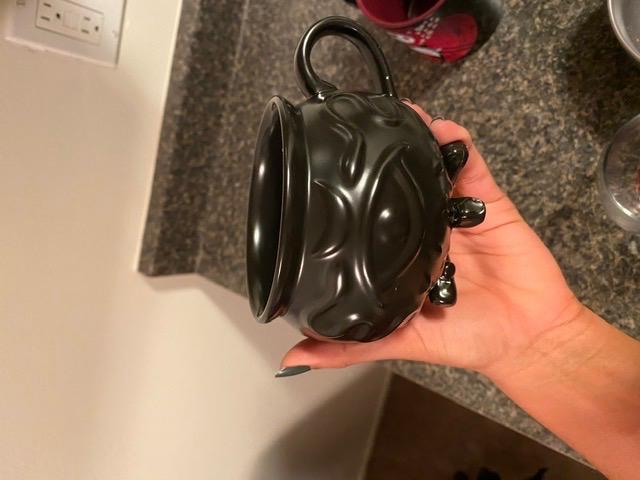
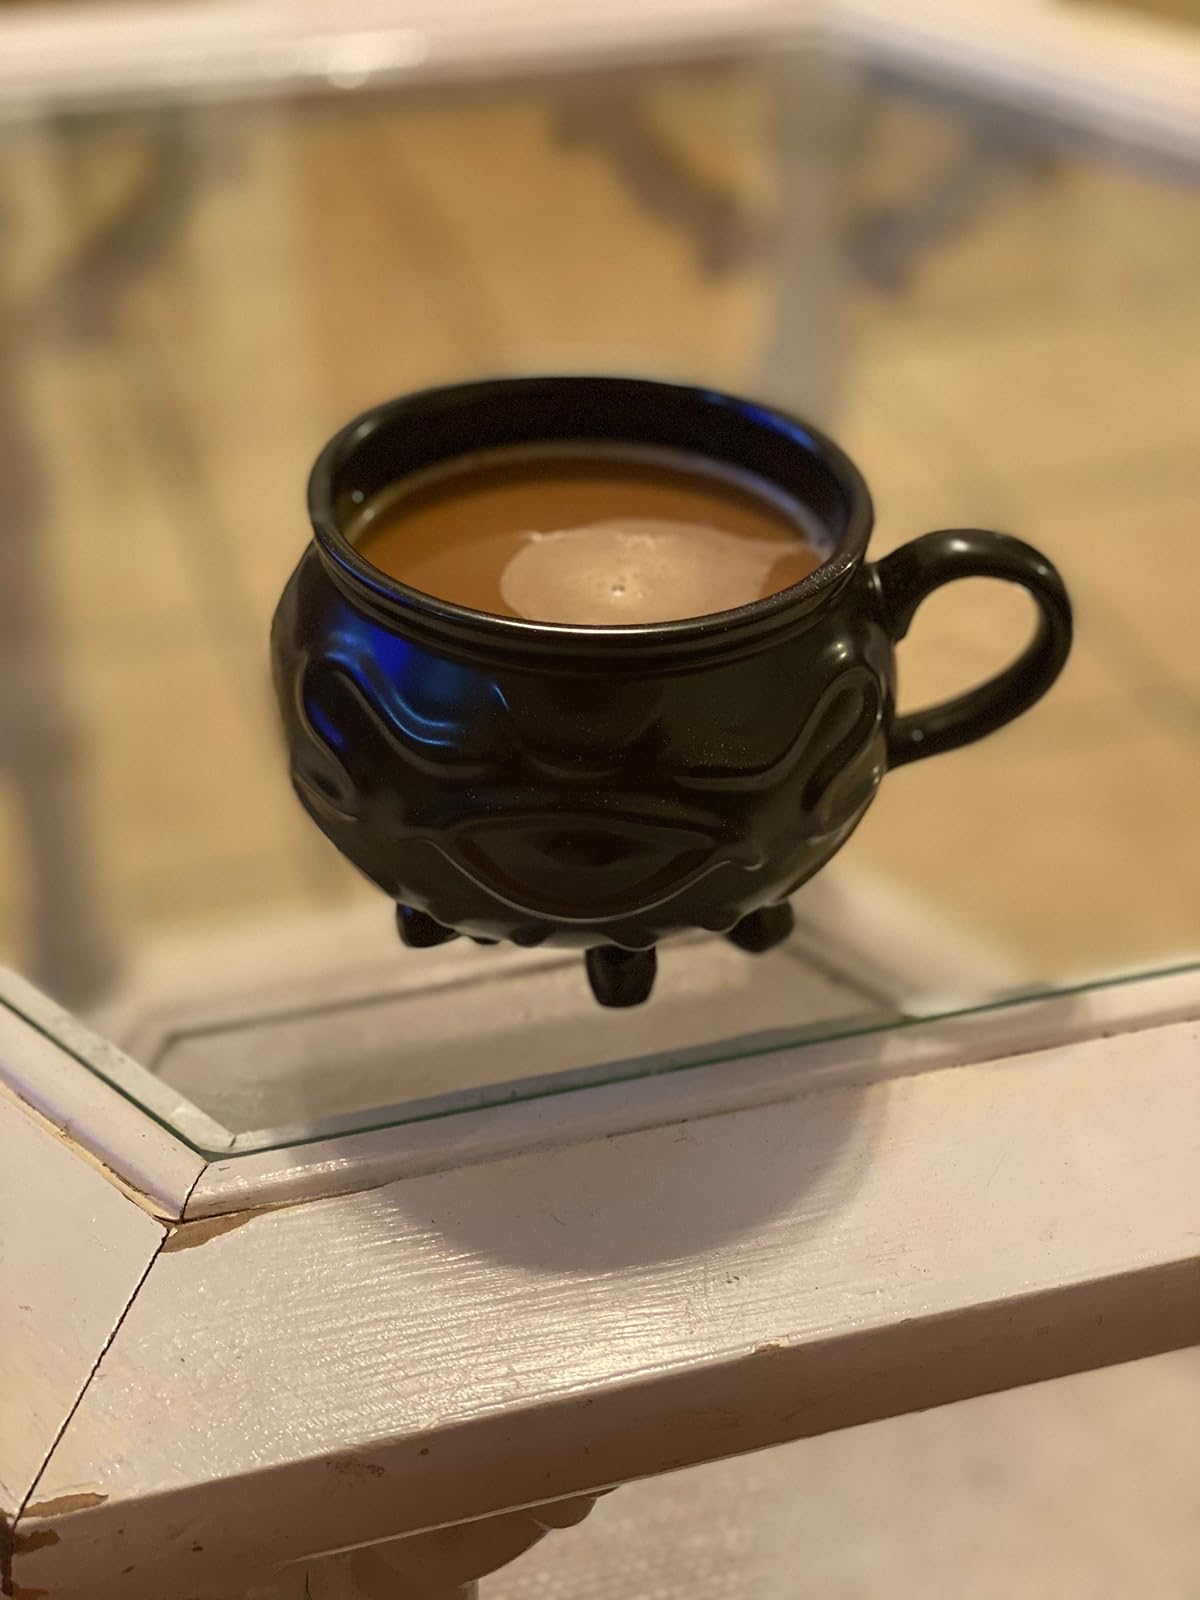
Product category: items_mug
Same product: yes